Carbon nanocone

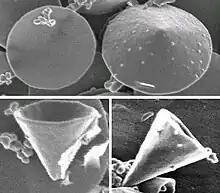
SEM images of a carbon disk (top left image) and free-standing hollow carbon nanocones produced by pyrolysis of heavy oil in the Kvaerner Carbon Black & Hydrogen Process. Maximum diameter is about 1 micrometer.

Carbon nanocones are conical structures which are made predominantly from carbon and which have at least one dimension of the order one micrometer or smaller. Nanocones have height and base diameter of the same order of magnitude; this distinguishes them from tipped nanowires, which are much longer than their diameter. Nanocones occur on the surface of natural graphite. Hollow carbon nanocones can also be produced by decomposing hydrocarbons with a plasma torch. Electron microscopy reveals that the opening angle (apex) of the cones is not arbitrary, but has preferred values of approximately 19°, 39°, 60°, 85° and 113°. This observation was explained by a model of the cone wall composed of wrapped graphene sheets, where the geometrical requirement for seamless connection naturally accounted for the semi-discrete character and the absolute values of the cone angle. A related carbon nanoform is the single-walled carbon nanohorn which typically form aggregates 80–100 nm in size.